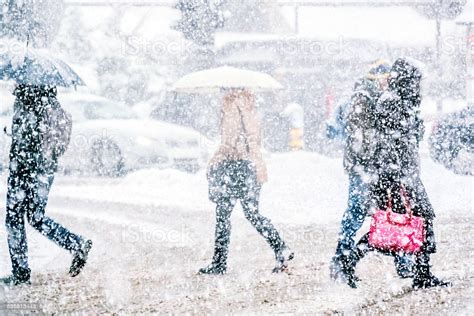
Weather: snow or frosty